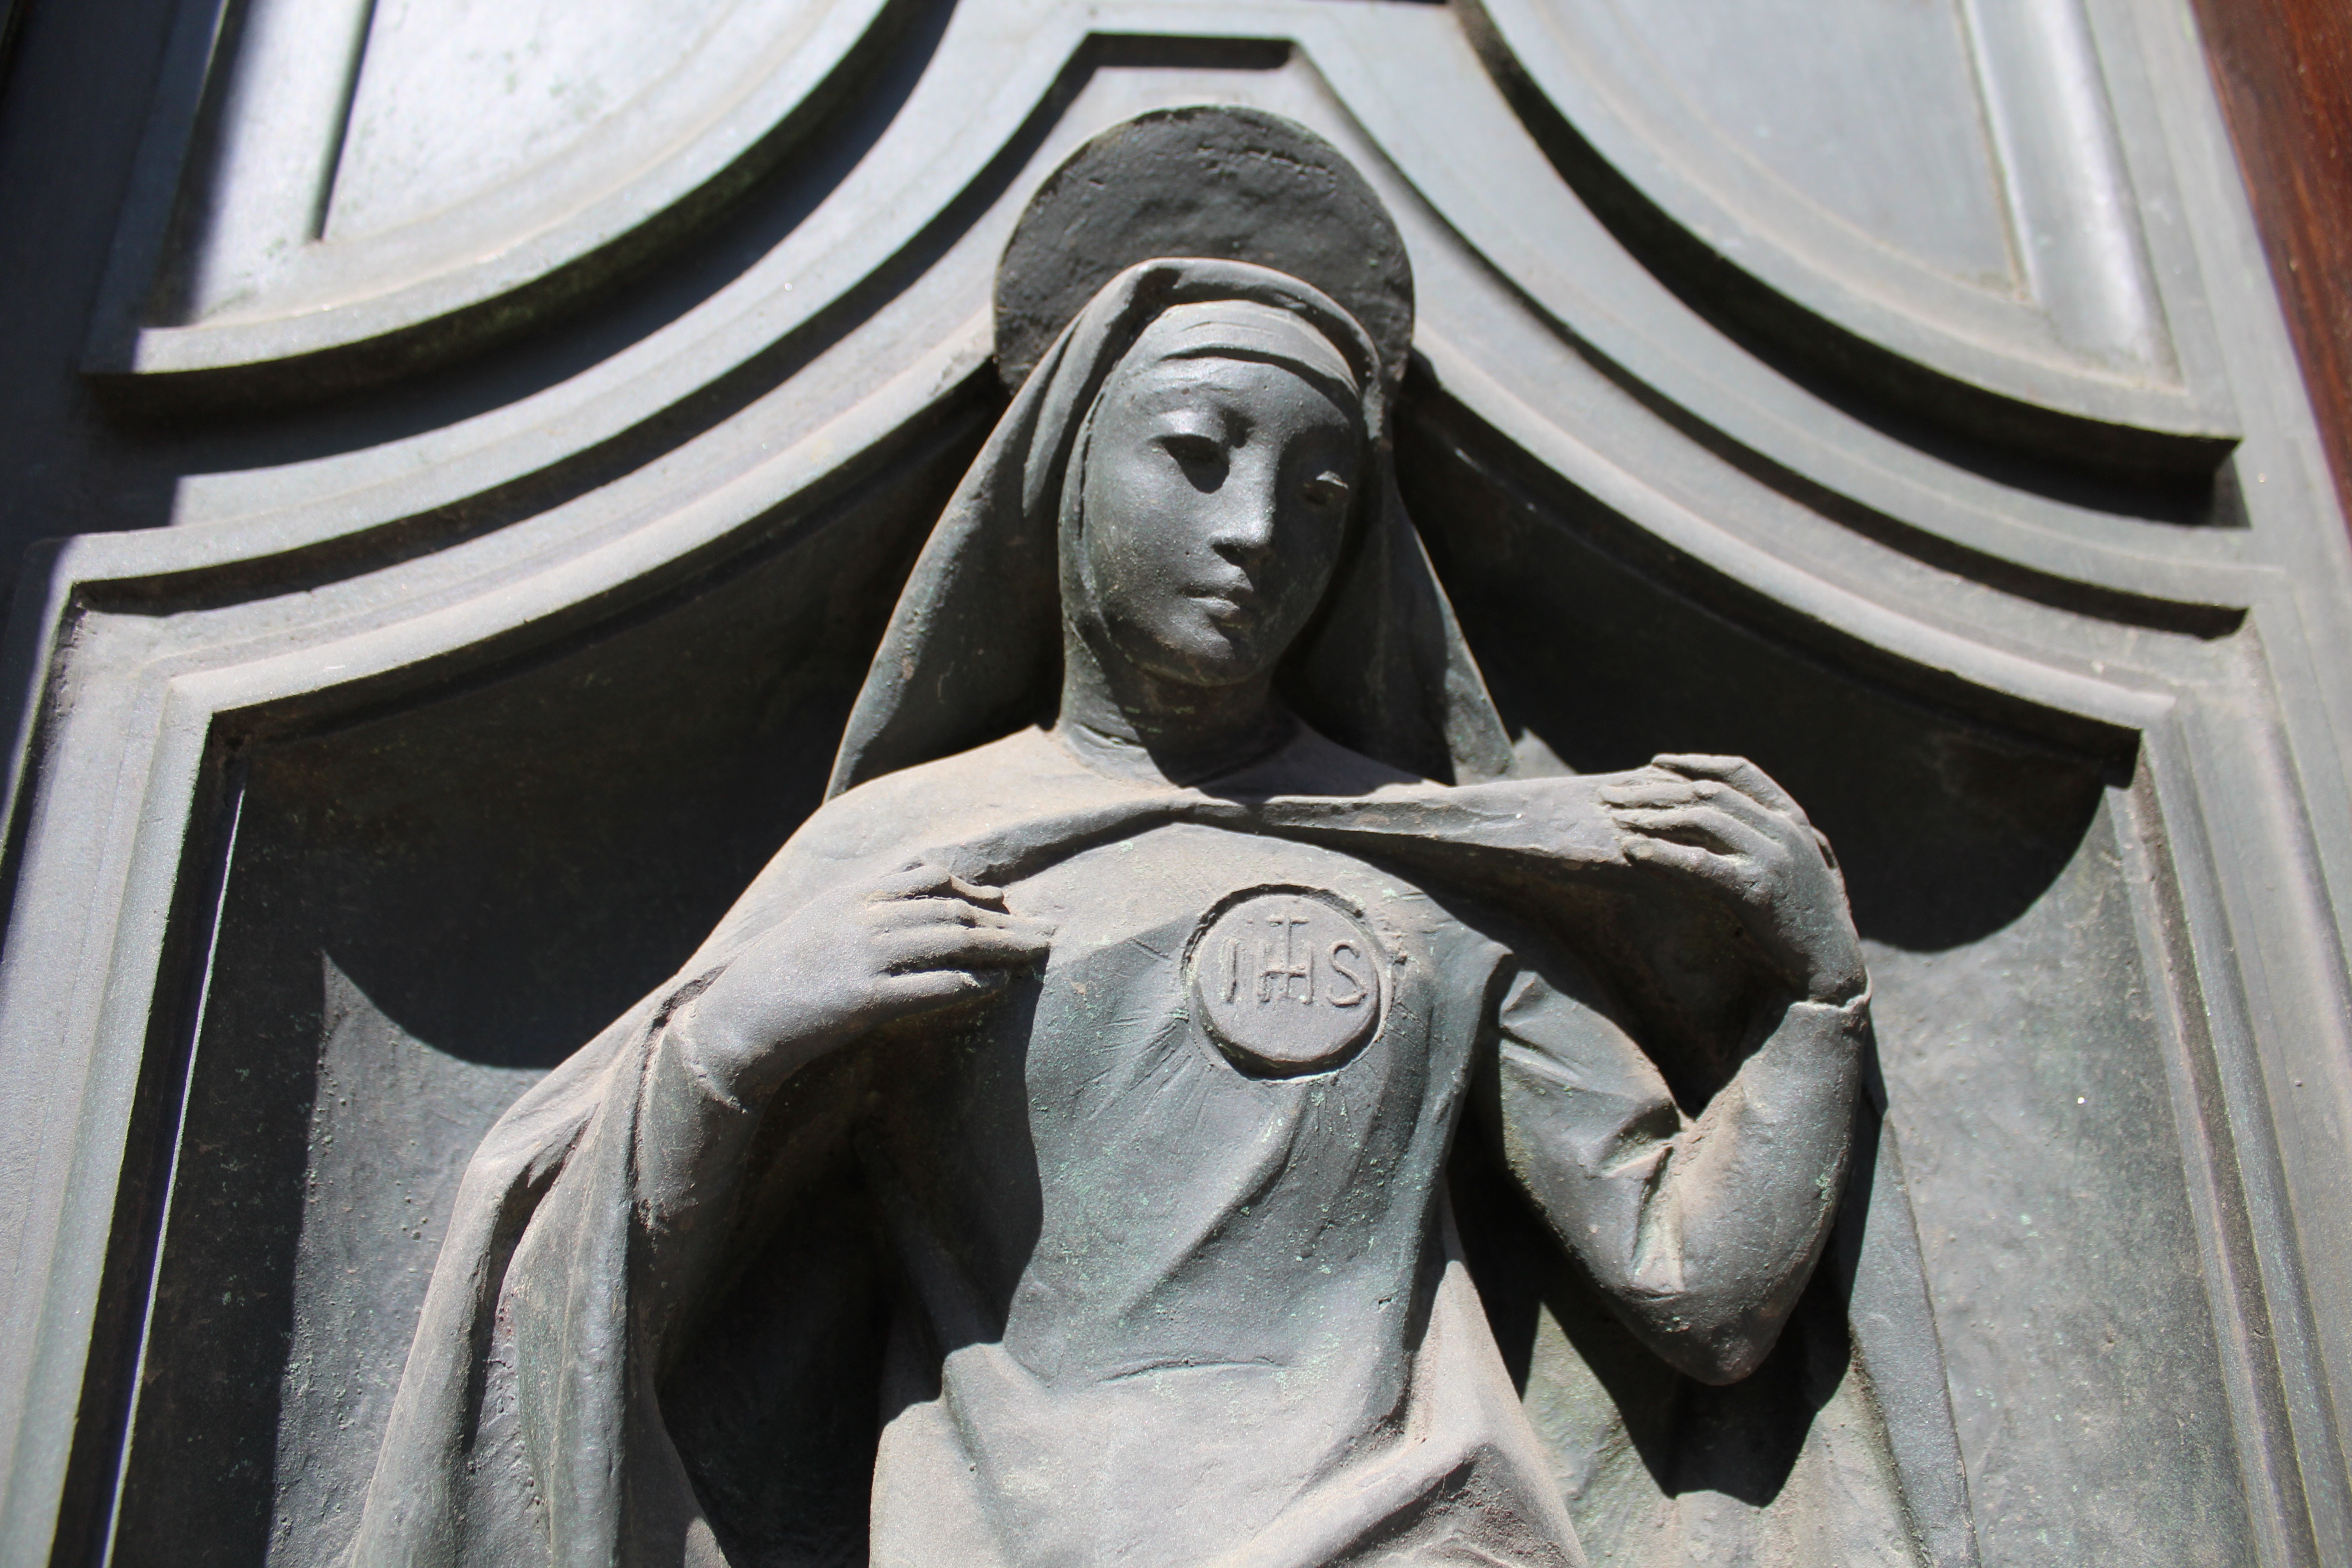
monument, statue, italy, sculpture, art, temple, works, heritage, carving